Peter Criss

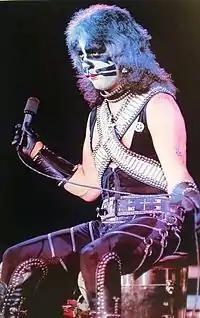
Criss performing with Kiss in 1977

In 1995, Criss appeared at the official Kiss Konvention in Los Angeles that led to the Kiss live performance that was recorded for "MTV Unplugged". On February 28, 1996, the original members of Kiss made a surprise appearance at the 38th Annual Grammy Awards in full makeup and costumes for the first time together since 1979 to present an award with Tupac Shakur. Subsequently, in April 1996, Kiss held a press conference to announce a reunion tour with all four original members. The 1996–97 Alive/Worldwide Tour was an enormous success, and the reunited Kiss released a studio album, 1998's "Psycho Circus".